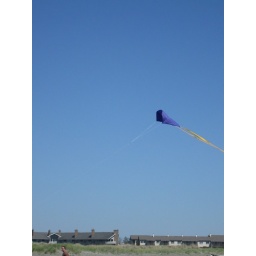
Ocean Shores Sand castle building festival 2008. Happens in Late July